St. Martin, Lorch

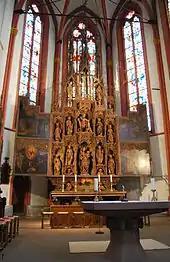
High altar

The present Gothic building was begun in the 13th century, replacing an earlier Romanesque basilica. The choir was built first, around 1270, possibly by craftspeople who also worked at the Cologne Cathedral. After an interruption, the main nave was built from around 1304. A second nave was begun in 1398. The steeple was erected on the foundation of a watch tower from Roman times. The front to the West was remodelled by an entrance hall around 1480. A fire destroyed the roof of the church and the steeple in 1554, repairs were done by 1576 and 1578 respectively.